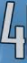
Number: 4